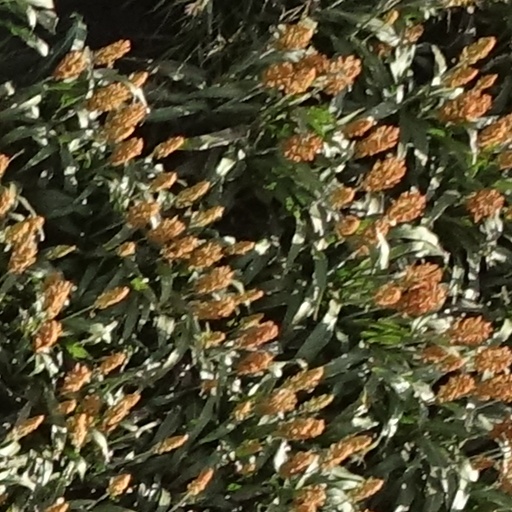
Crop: sorghum